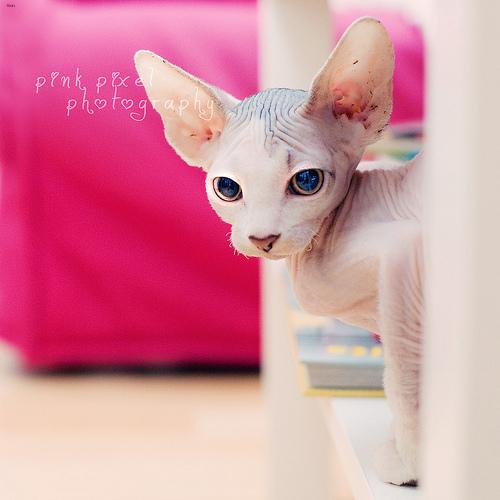
Breed: Sphynx